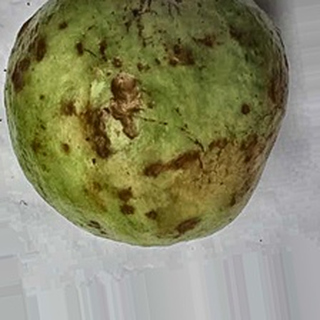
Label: guava_anthracnose